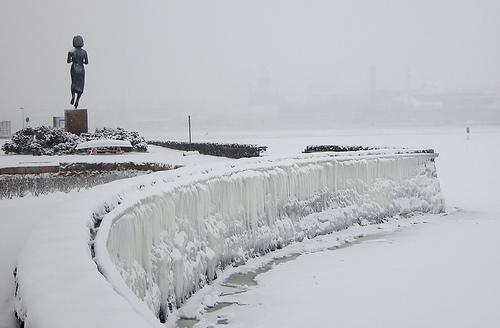
Weather: snow or frosty